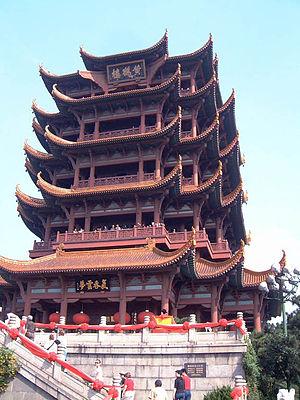
Wuhan est la capitale de la province du Hubei, en Chine située en Chine centrale. Avec 8,9 millions d’habitants intra-muros et une municipalité de plus de onze millions d'habitants, c'est la septième ville la plus peuplée du pays et la deuxième plus grande zone urbaine de l'intérieur, après Chongqing. Wuhan est située dans une plaine alluviale dépourvue de relief. La ville est une plaque tournante du transport, avec des dizaines de lignes de chemin de fer, de routes et d'autoroutes la reliant au reste du pays. Située sur le cours moyen du fleuve Yangzi, mais à une faible altitude au regard de son éloignement des côtes du Pacifique, elle dispose d'un grand port fluvial. La ville a le statut administratif de ville sous-provinciale qui lui donne une complète autonomie dans le domaine économique.